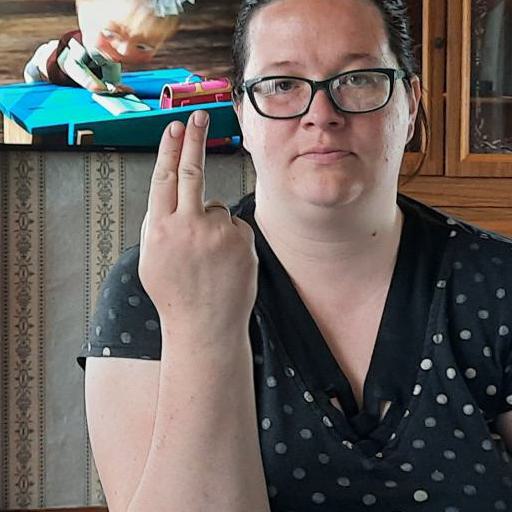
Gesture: two_up_inverted